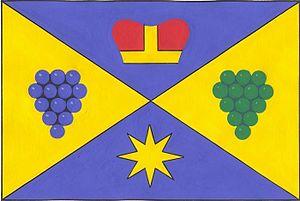
Tasov est une commune du district de Hodonín, dans la région de Moravie-du-Sud, en Tchéquie. Sa population s'élevait à 548 habitants en 2017.